Turks and Caicos Islands

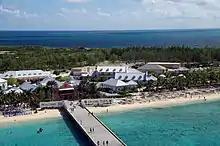
Cruise terminal at Grand Turk

86% of the population of Turks and Caicos are Christian (Baptists 35.8%, Church of God 11.7%, Roman Catholics 11.4%, Anglicans 10%, Methodists 9.3%, Seventh-day Adventists 6%, Jehovah's Witnesses 1.8%), with other faiths making up the remaining 14%.